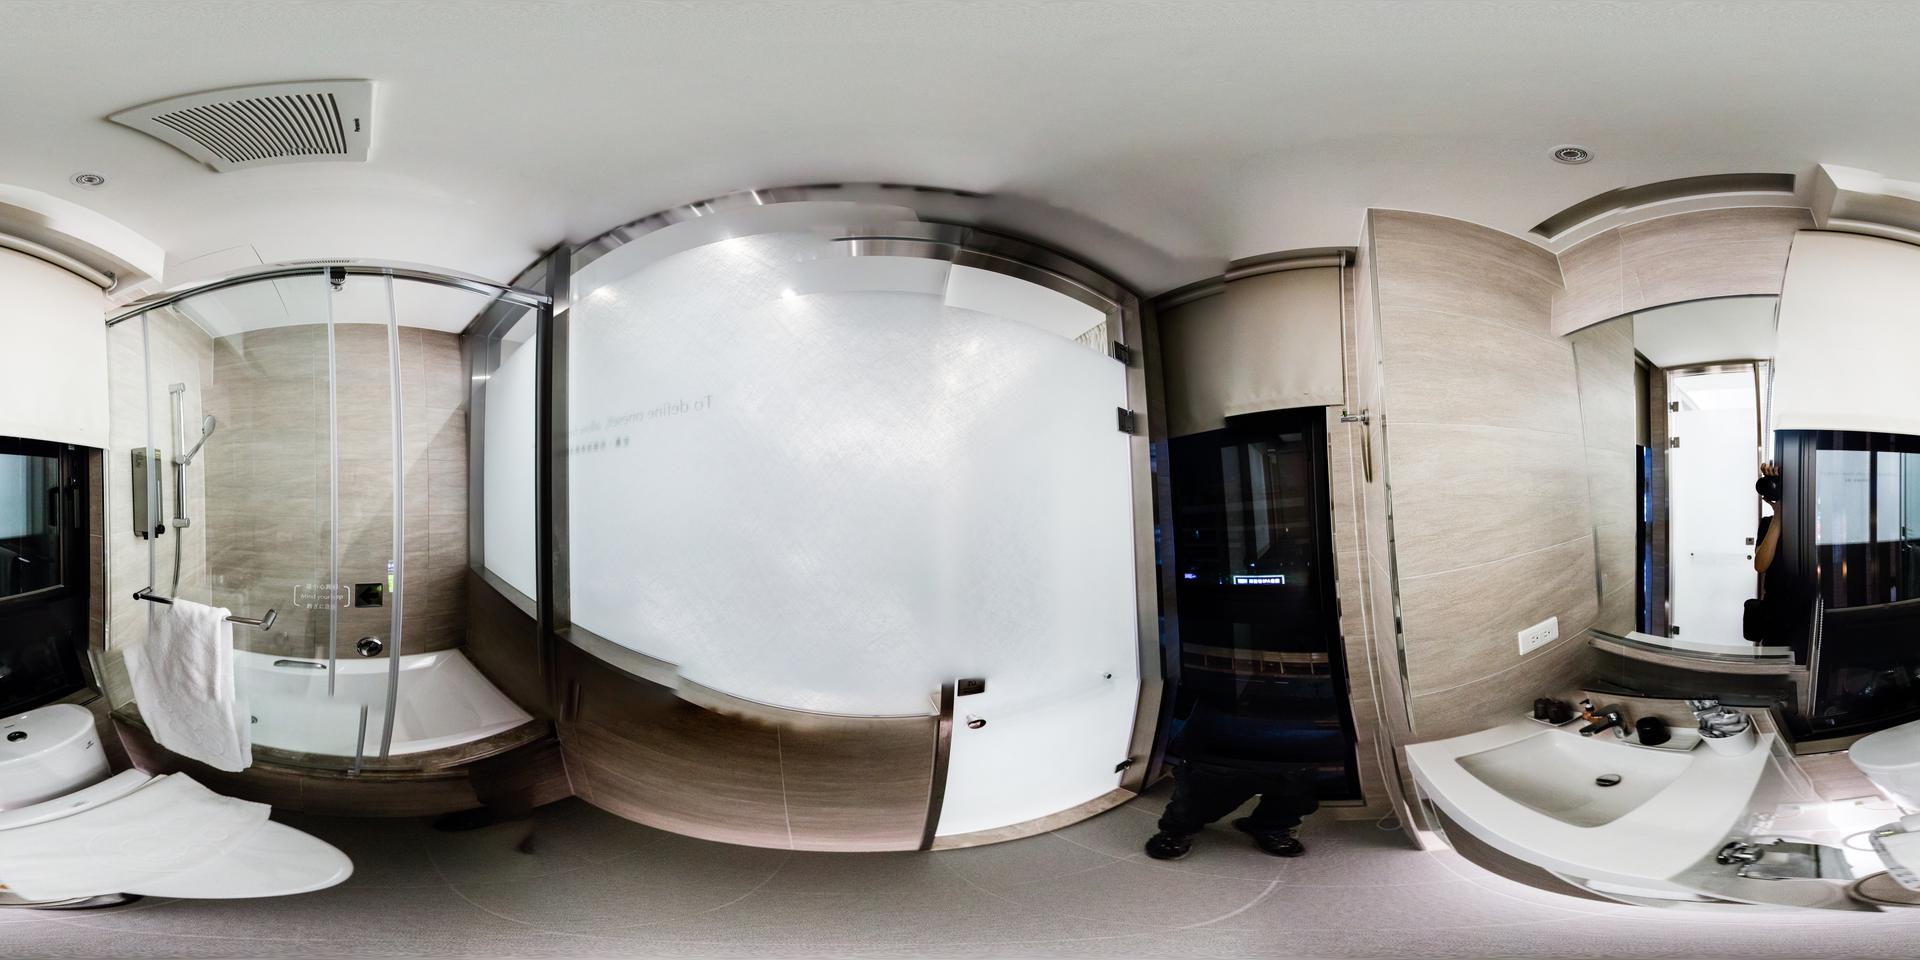
Referred object: the white towel hanging on the towel bar

Referred object: the frosted glass shower door